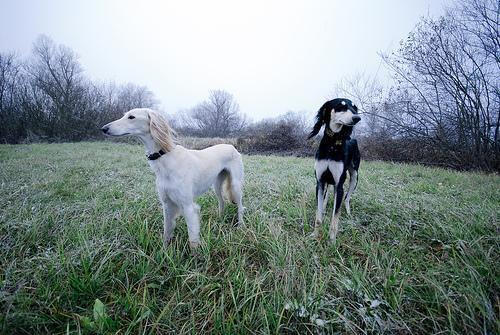
Saluki